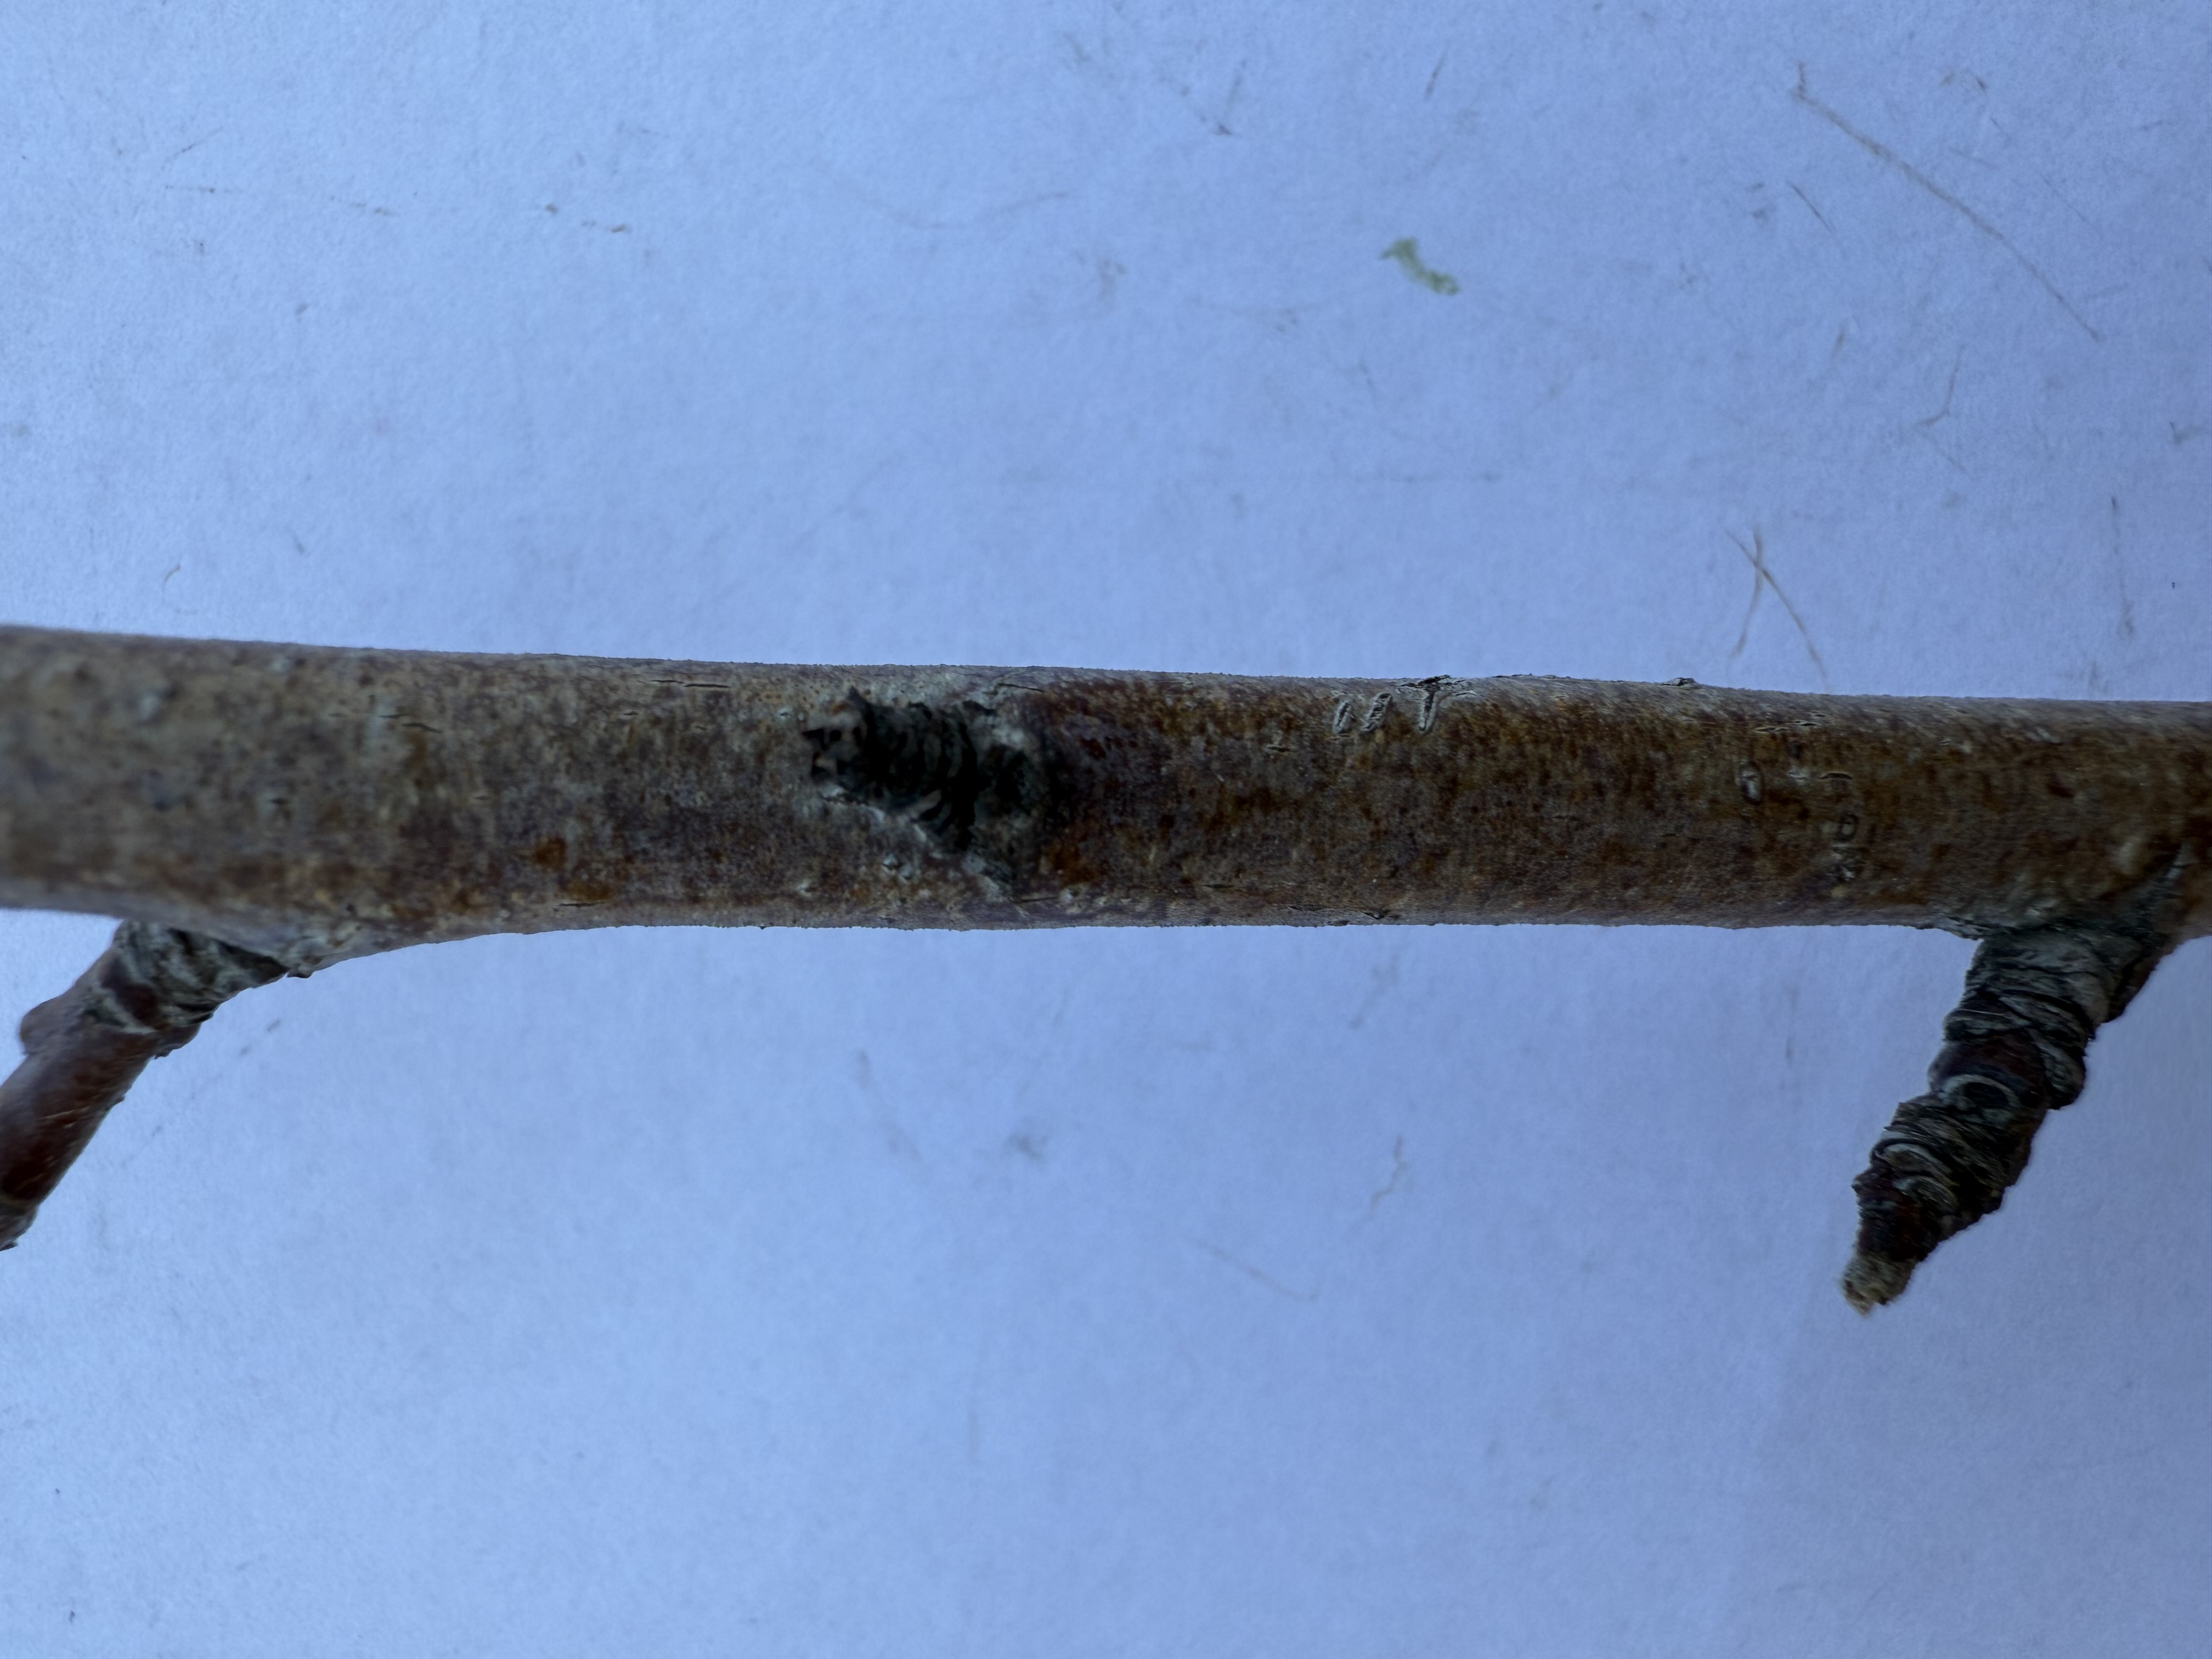
Variety: Duke Blueberry